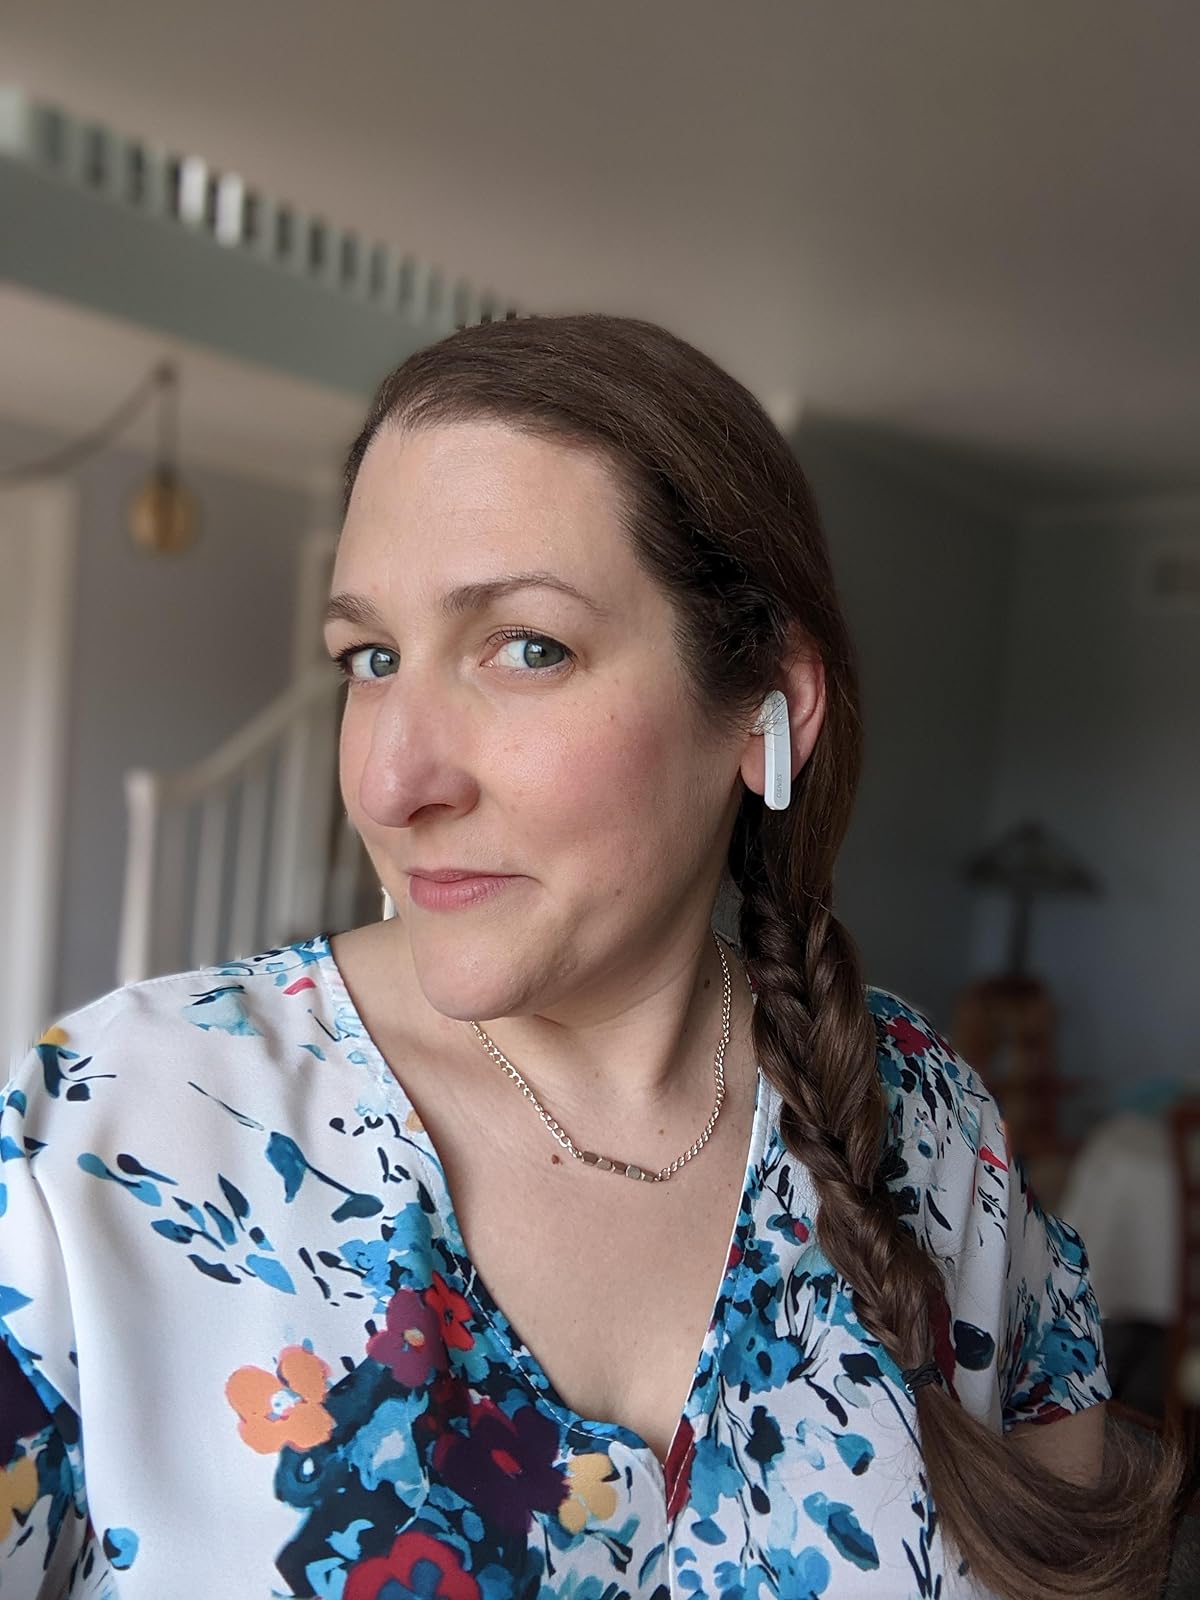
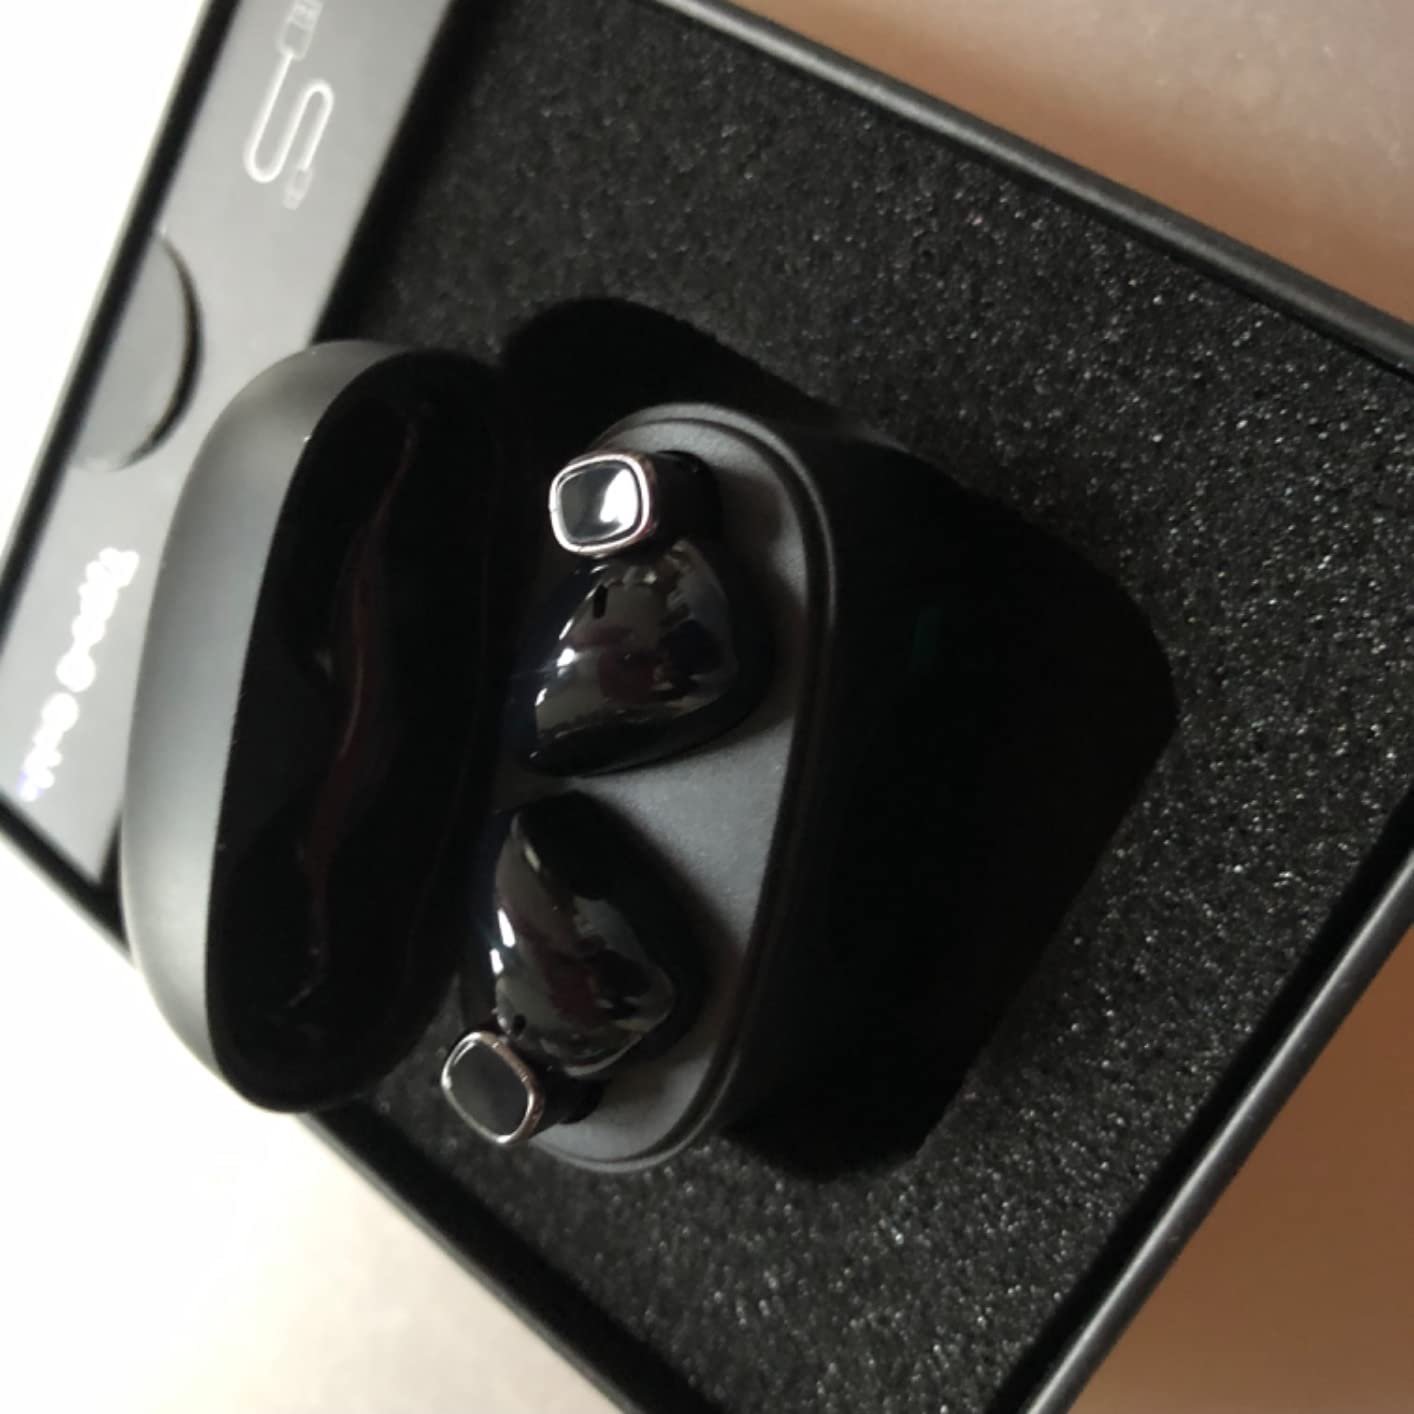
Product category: earbuds
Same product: no